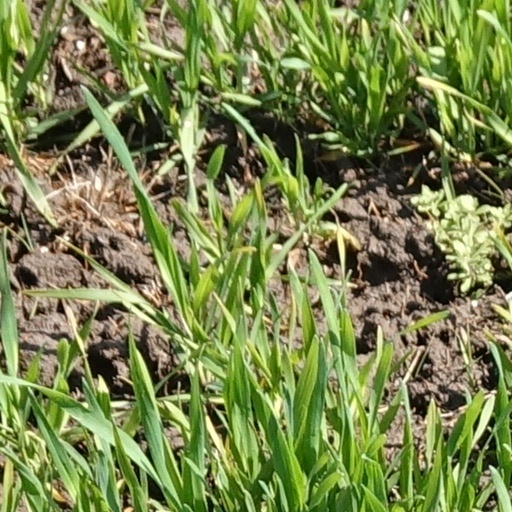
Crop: wheat